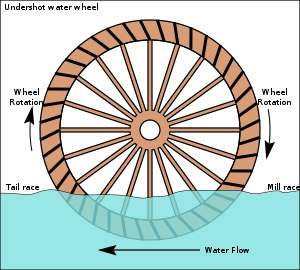
Vandmølle / Vandmølletyper / Vertikalmøller
Underfaldsmølle (eller strømmølle), anvendt siden 1. århundrede f.Kr.
En vandmølle er en transducer, som omdanner energien i strømmende vand til mekanisk arbejde. Vandmøller, det vil sige vandkraft, var før dampmaskinen den væsentligste kilde til energi i den ældste industriproduktion. Vandet blev stemmet op og en vandmølle anlagt. Kendetegnende var, at vandkraften blev udnyttet på stedet ved brug af forskellige slags tandhjul og kamaksler af træ og eventuelt remmetræk.